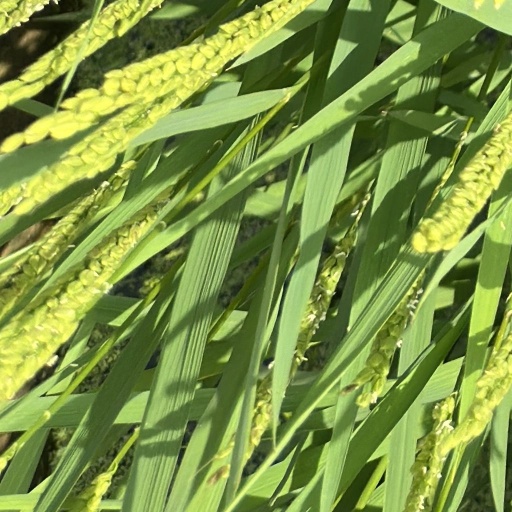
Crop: rice